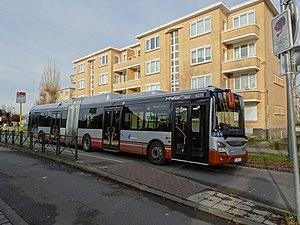
Nouvel Iveco Urbanway 18 Hybride au terminus de la ligne 66
Les Iveco Bus Urbanway et Crealis sont une gamme d'autobus et trolleybus à plancher bas fabriqué et commercialisé par le constructeur italien Iveco Bus depuis 2013.